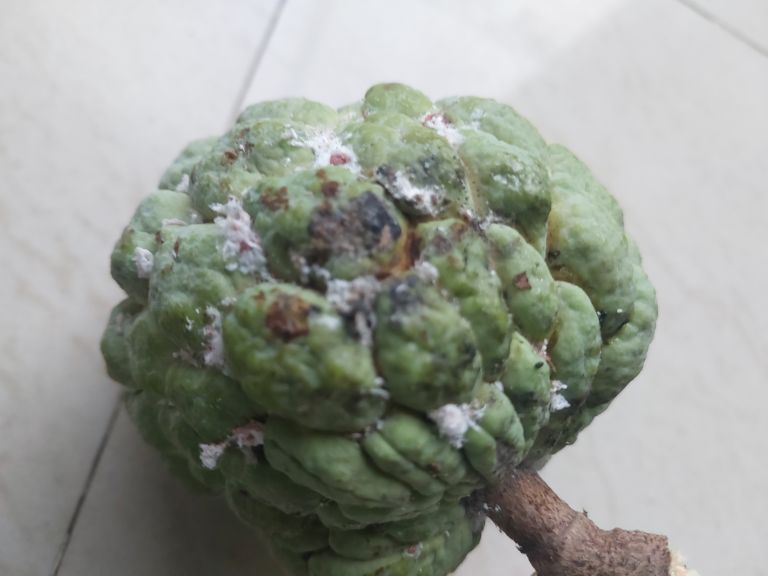
Disease label: Leaf spot on fruit